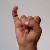
The image shows a hand gesture representing the letter 'I' in Indian Sign Language.